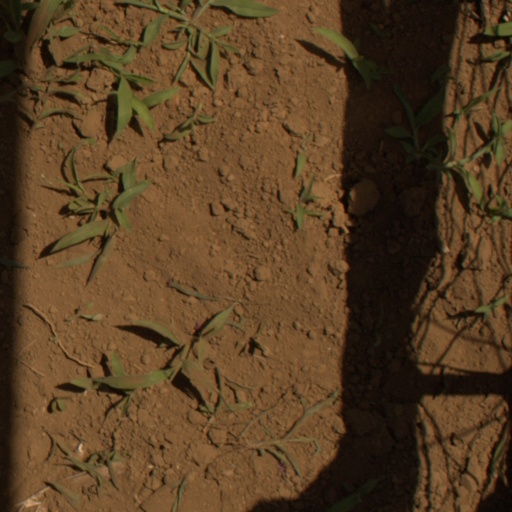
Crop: Jerusalem artichoke